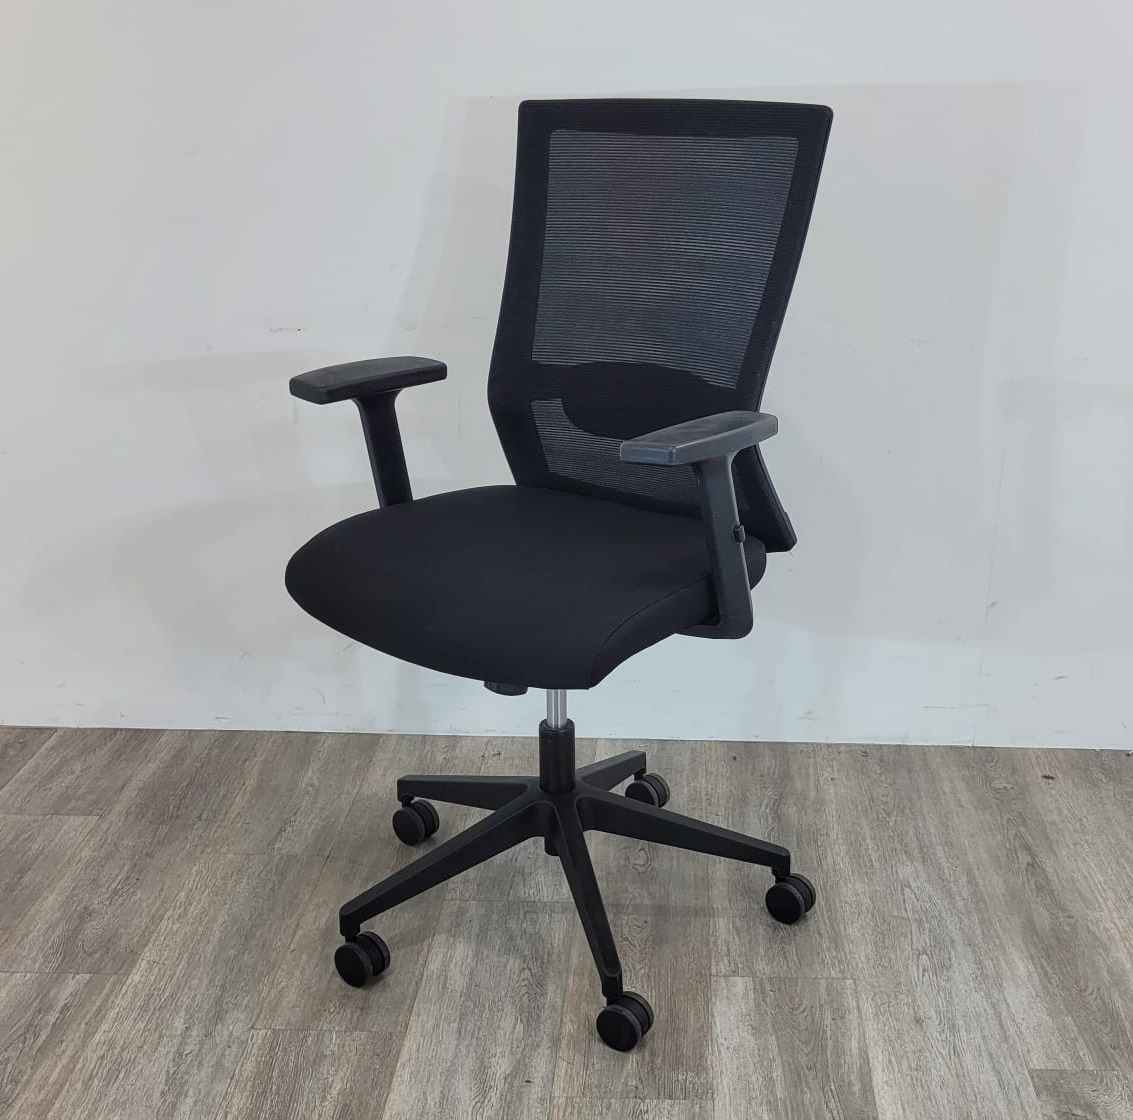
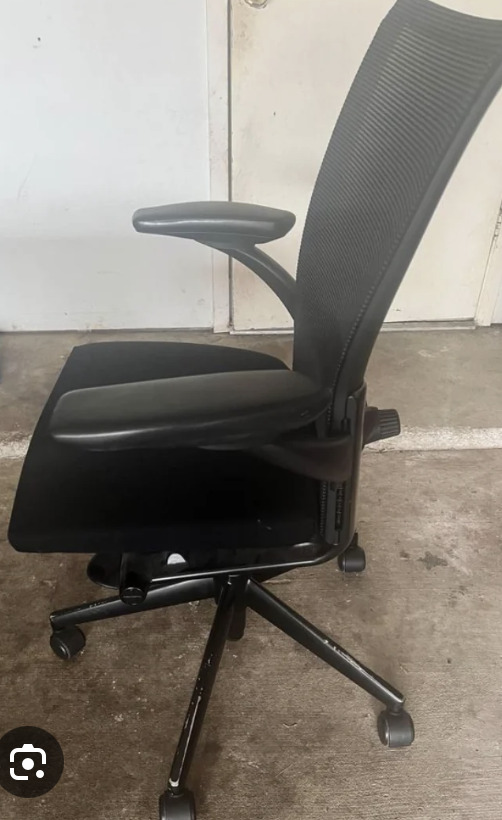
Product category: items_chair
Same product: no